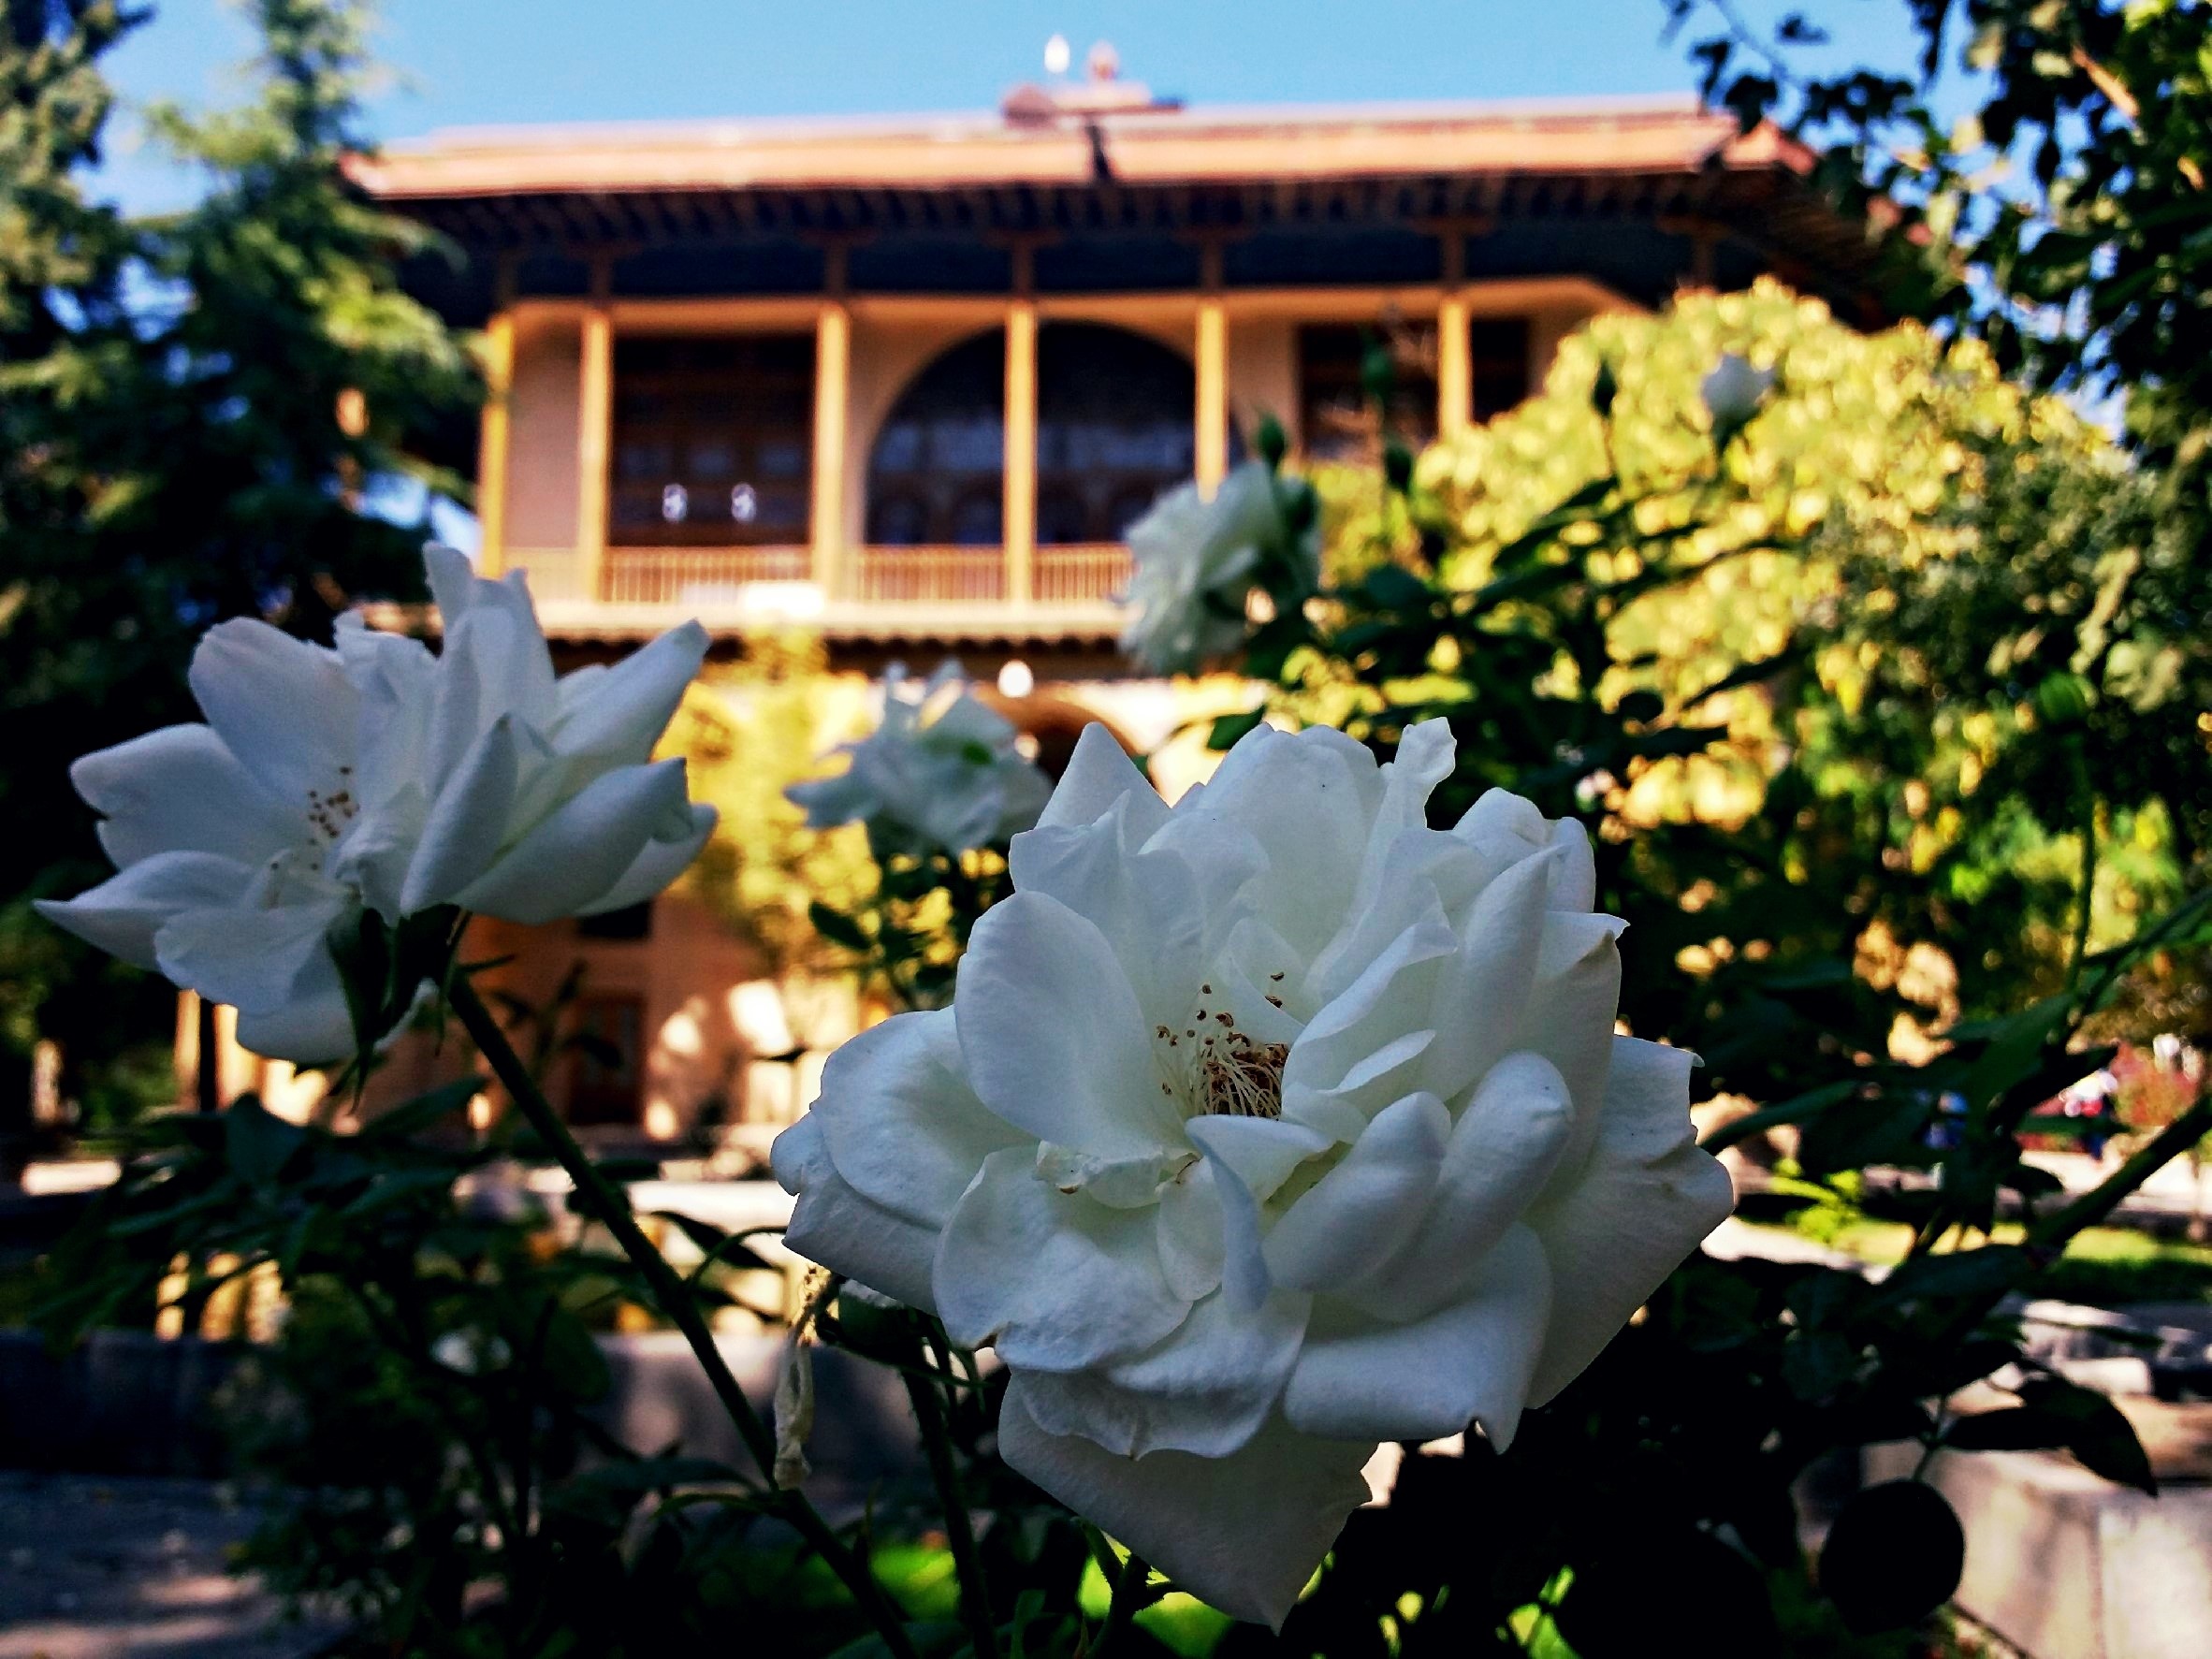
blossom, plant, flower, botany, garden, flora, flowering plant, land plant